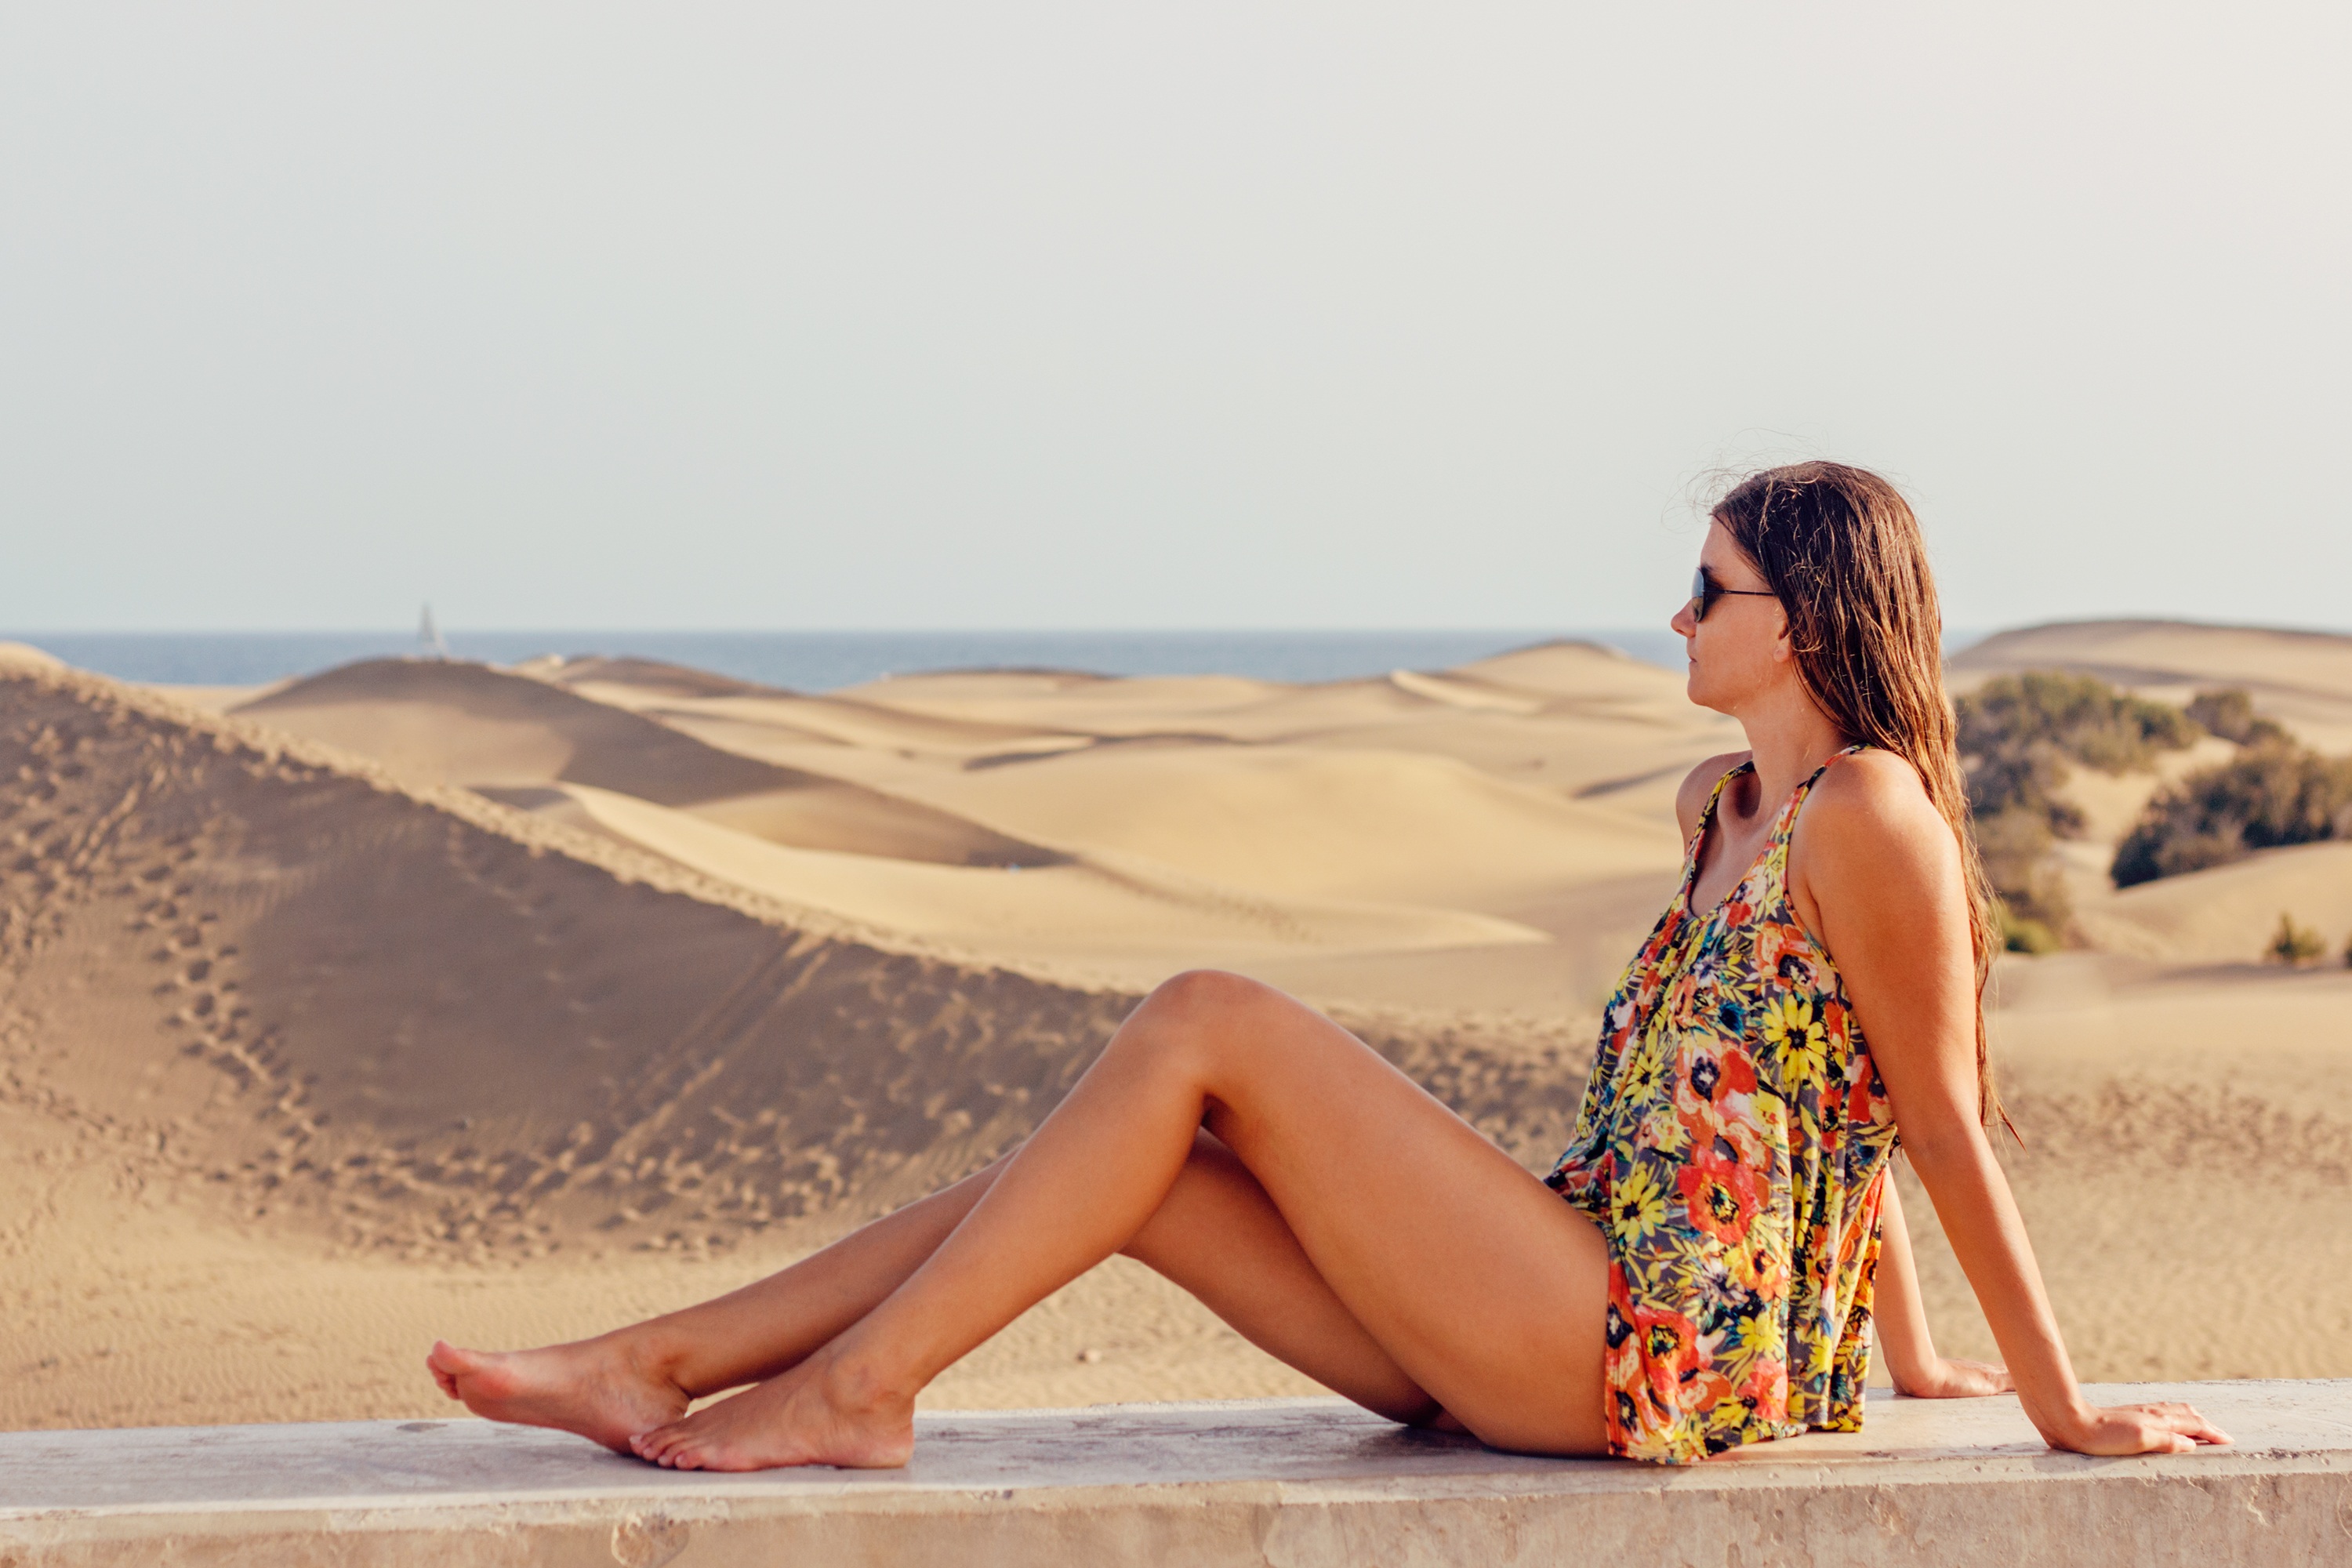
beach, sea, sand, woman, desert, vacation, leg, model, holiday, clothing, swimwear, human body, excursion, dunes, beauty, gran canaria, young woman, maspalomas, canary islands, exposure to the sun, photo shoot, sand dunes, sun tanning